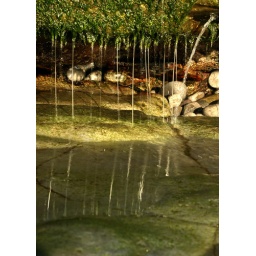
Small water fall between the rock pools, slow shutter and a ND filter to bring out the colours in the area